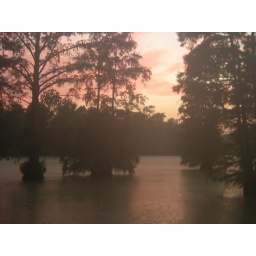
Cypress trees grow from a man made lake in Shreveport Louisiana. Sunset on July 29 2010.